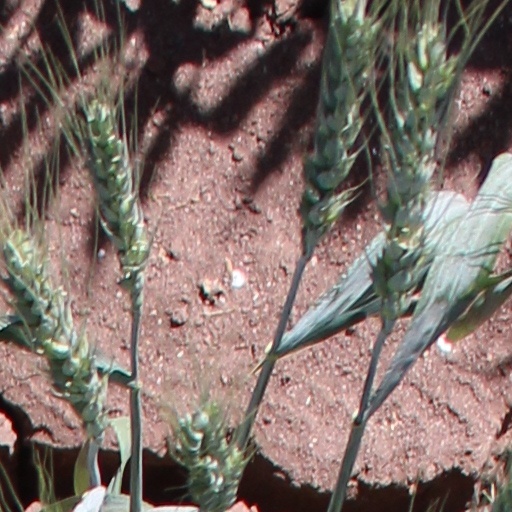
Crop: wheat